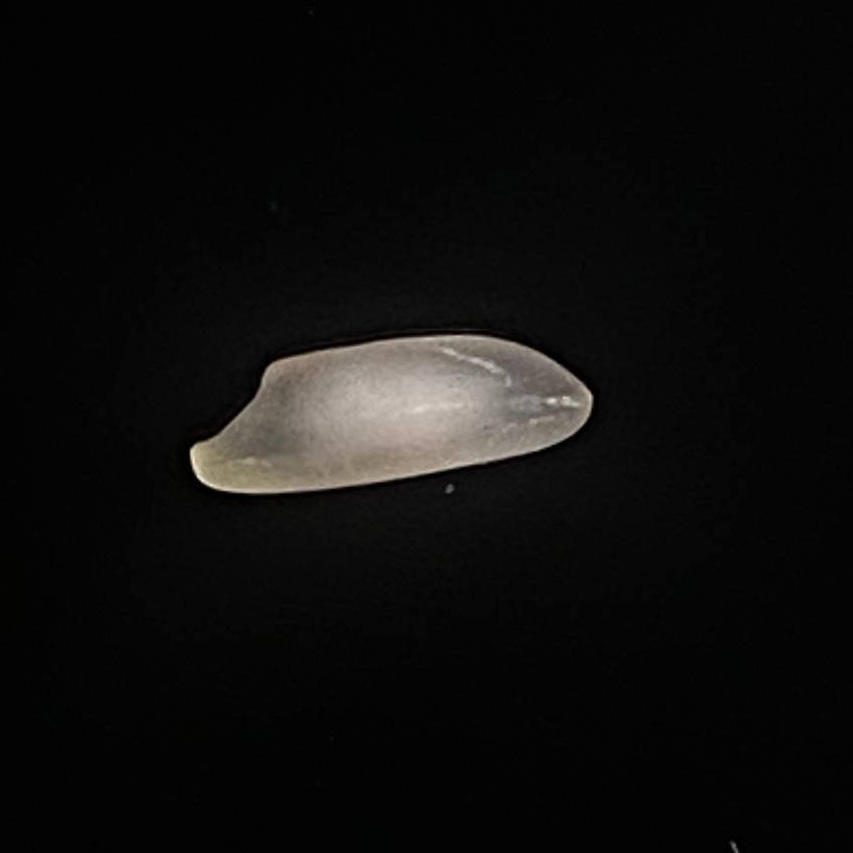
Rice variety: Najirshail